MoKenStef

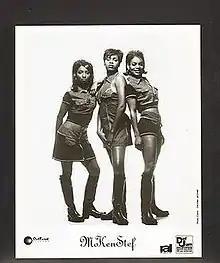
MoKenStef, 1995

MoKenStef is an American female R&B trio from Los Angeles, active from 1994 until 2000. The group name was a combination of the first syllable of each member's name: Monifa, Kenya, and Stefanie. They released an album, "Azz Izz", in 1995, and their biggest hit was "He's Mine", which peaked at #7 on the "Billboard" Hot 100. It also spent one week in the UK Singles Chart in September 1995 at #70. Their second single, "Sex in the Rain", was not as successful, peaking only at #41 on the US R&B chart.